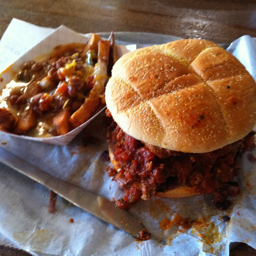
A barbeque sandwich and chili cheese fried on a paper wrapper.
A sandwich with meat next to fries covered in chili.
A sandwich with meat and sauce with a side of chili cheese fries.
a close up of a sandwich and french fries
A messy lunch rests on a paper wrapper.